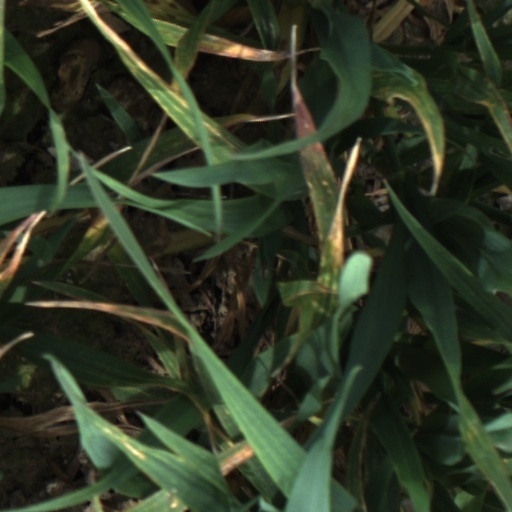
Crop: wheat